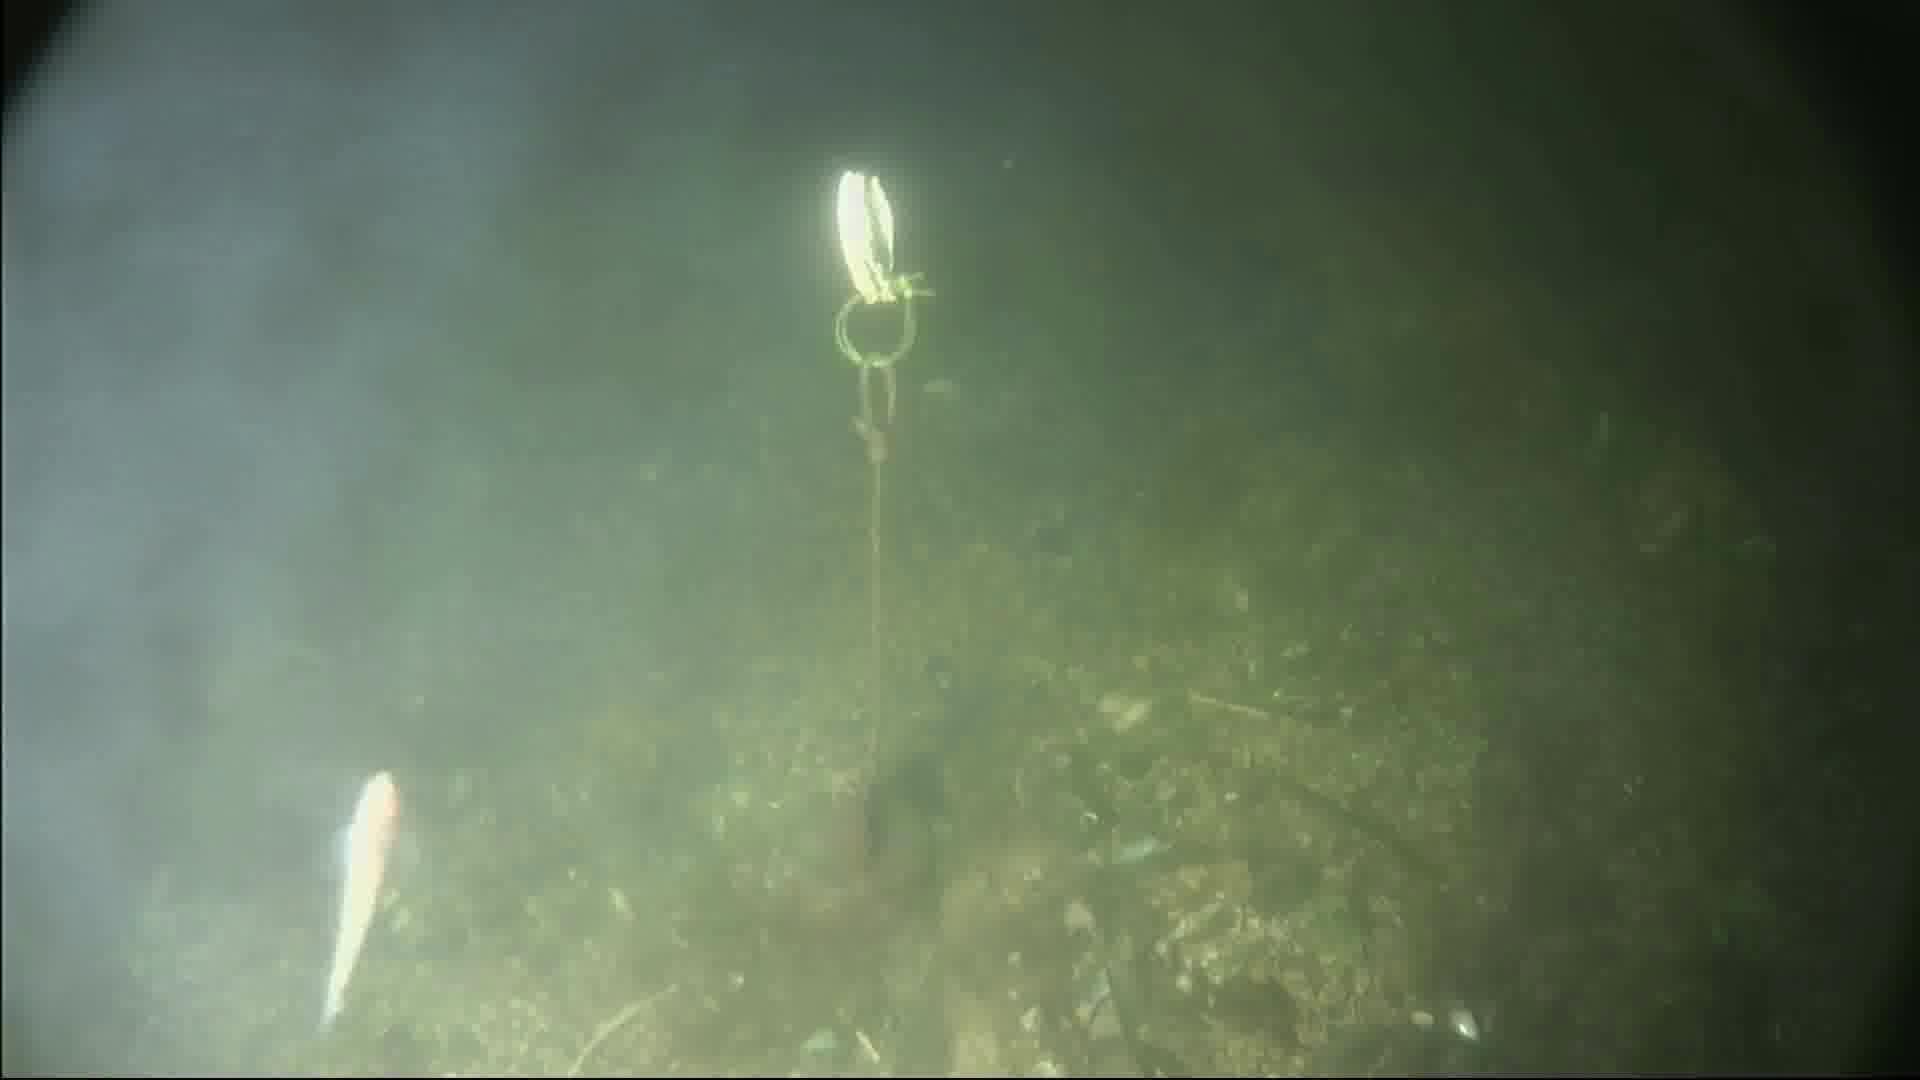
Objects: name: small_fish
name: crab